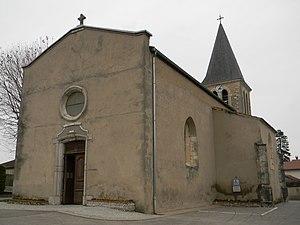
L'église de Balan, dans l'Ain.
Balan est une commune française située dans le département de l'Ain en région Auvergne-Rhône-Alpes.